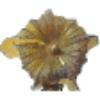
Label: physalis_with_husk